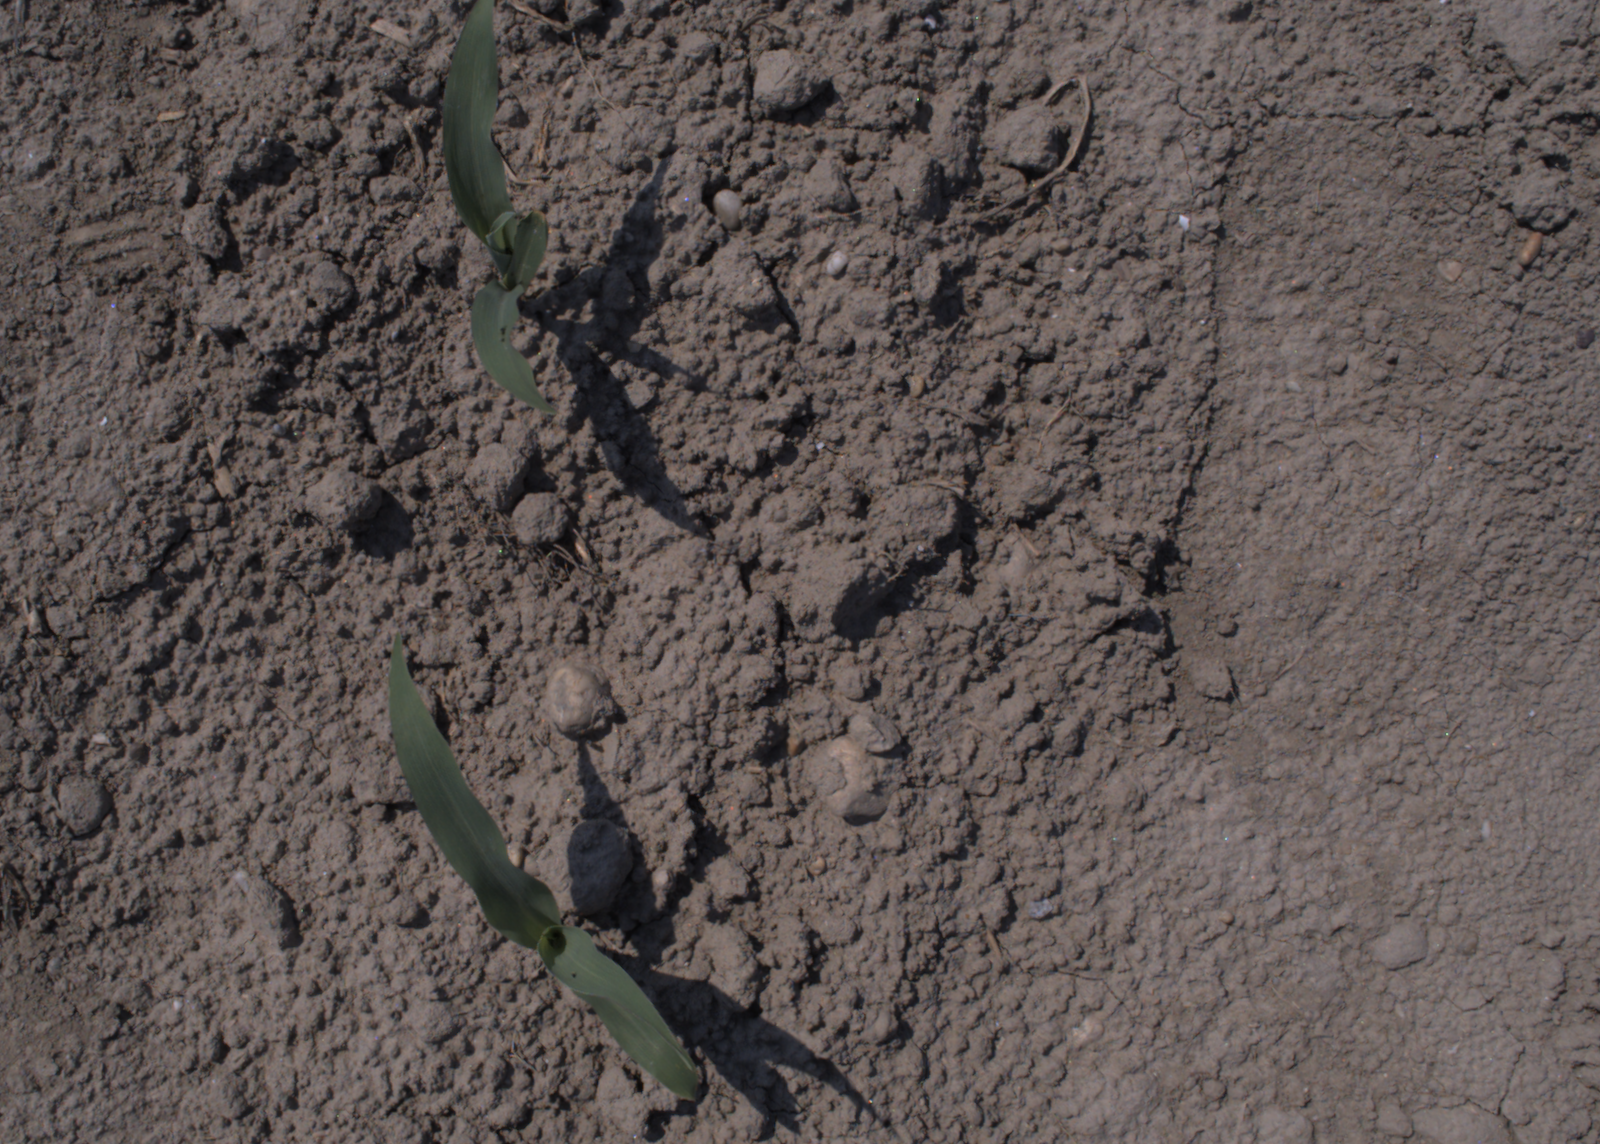
Capture date: 10.08.2020 12:03:52
Weather: sunny
Wind: light
Seeding date: 21.07.2020
Plant canopy height (mm): 930